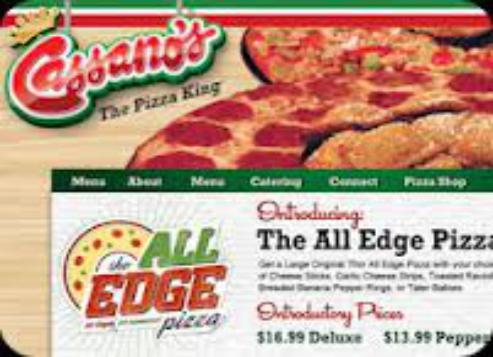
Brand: Cassano's Pizza King
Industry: Food